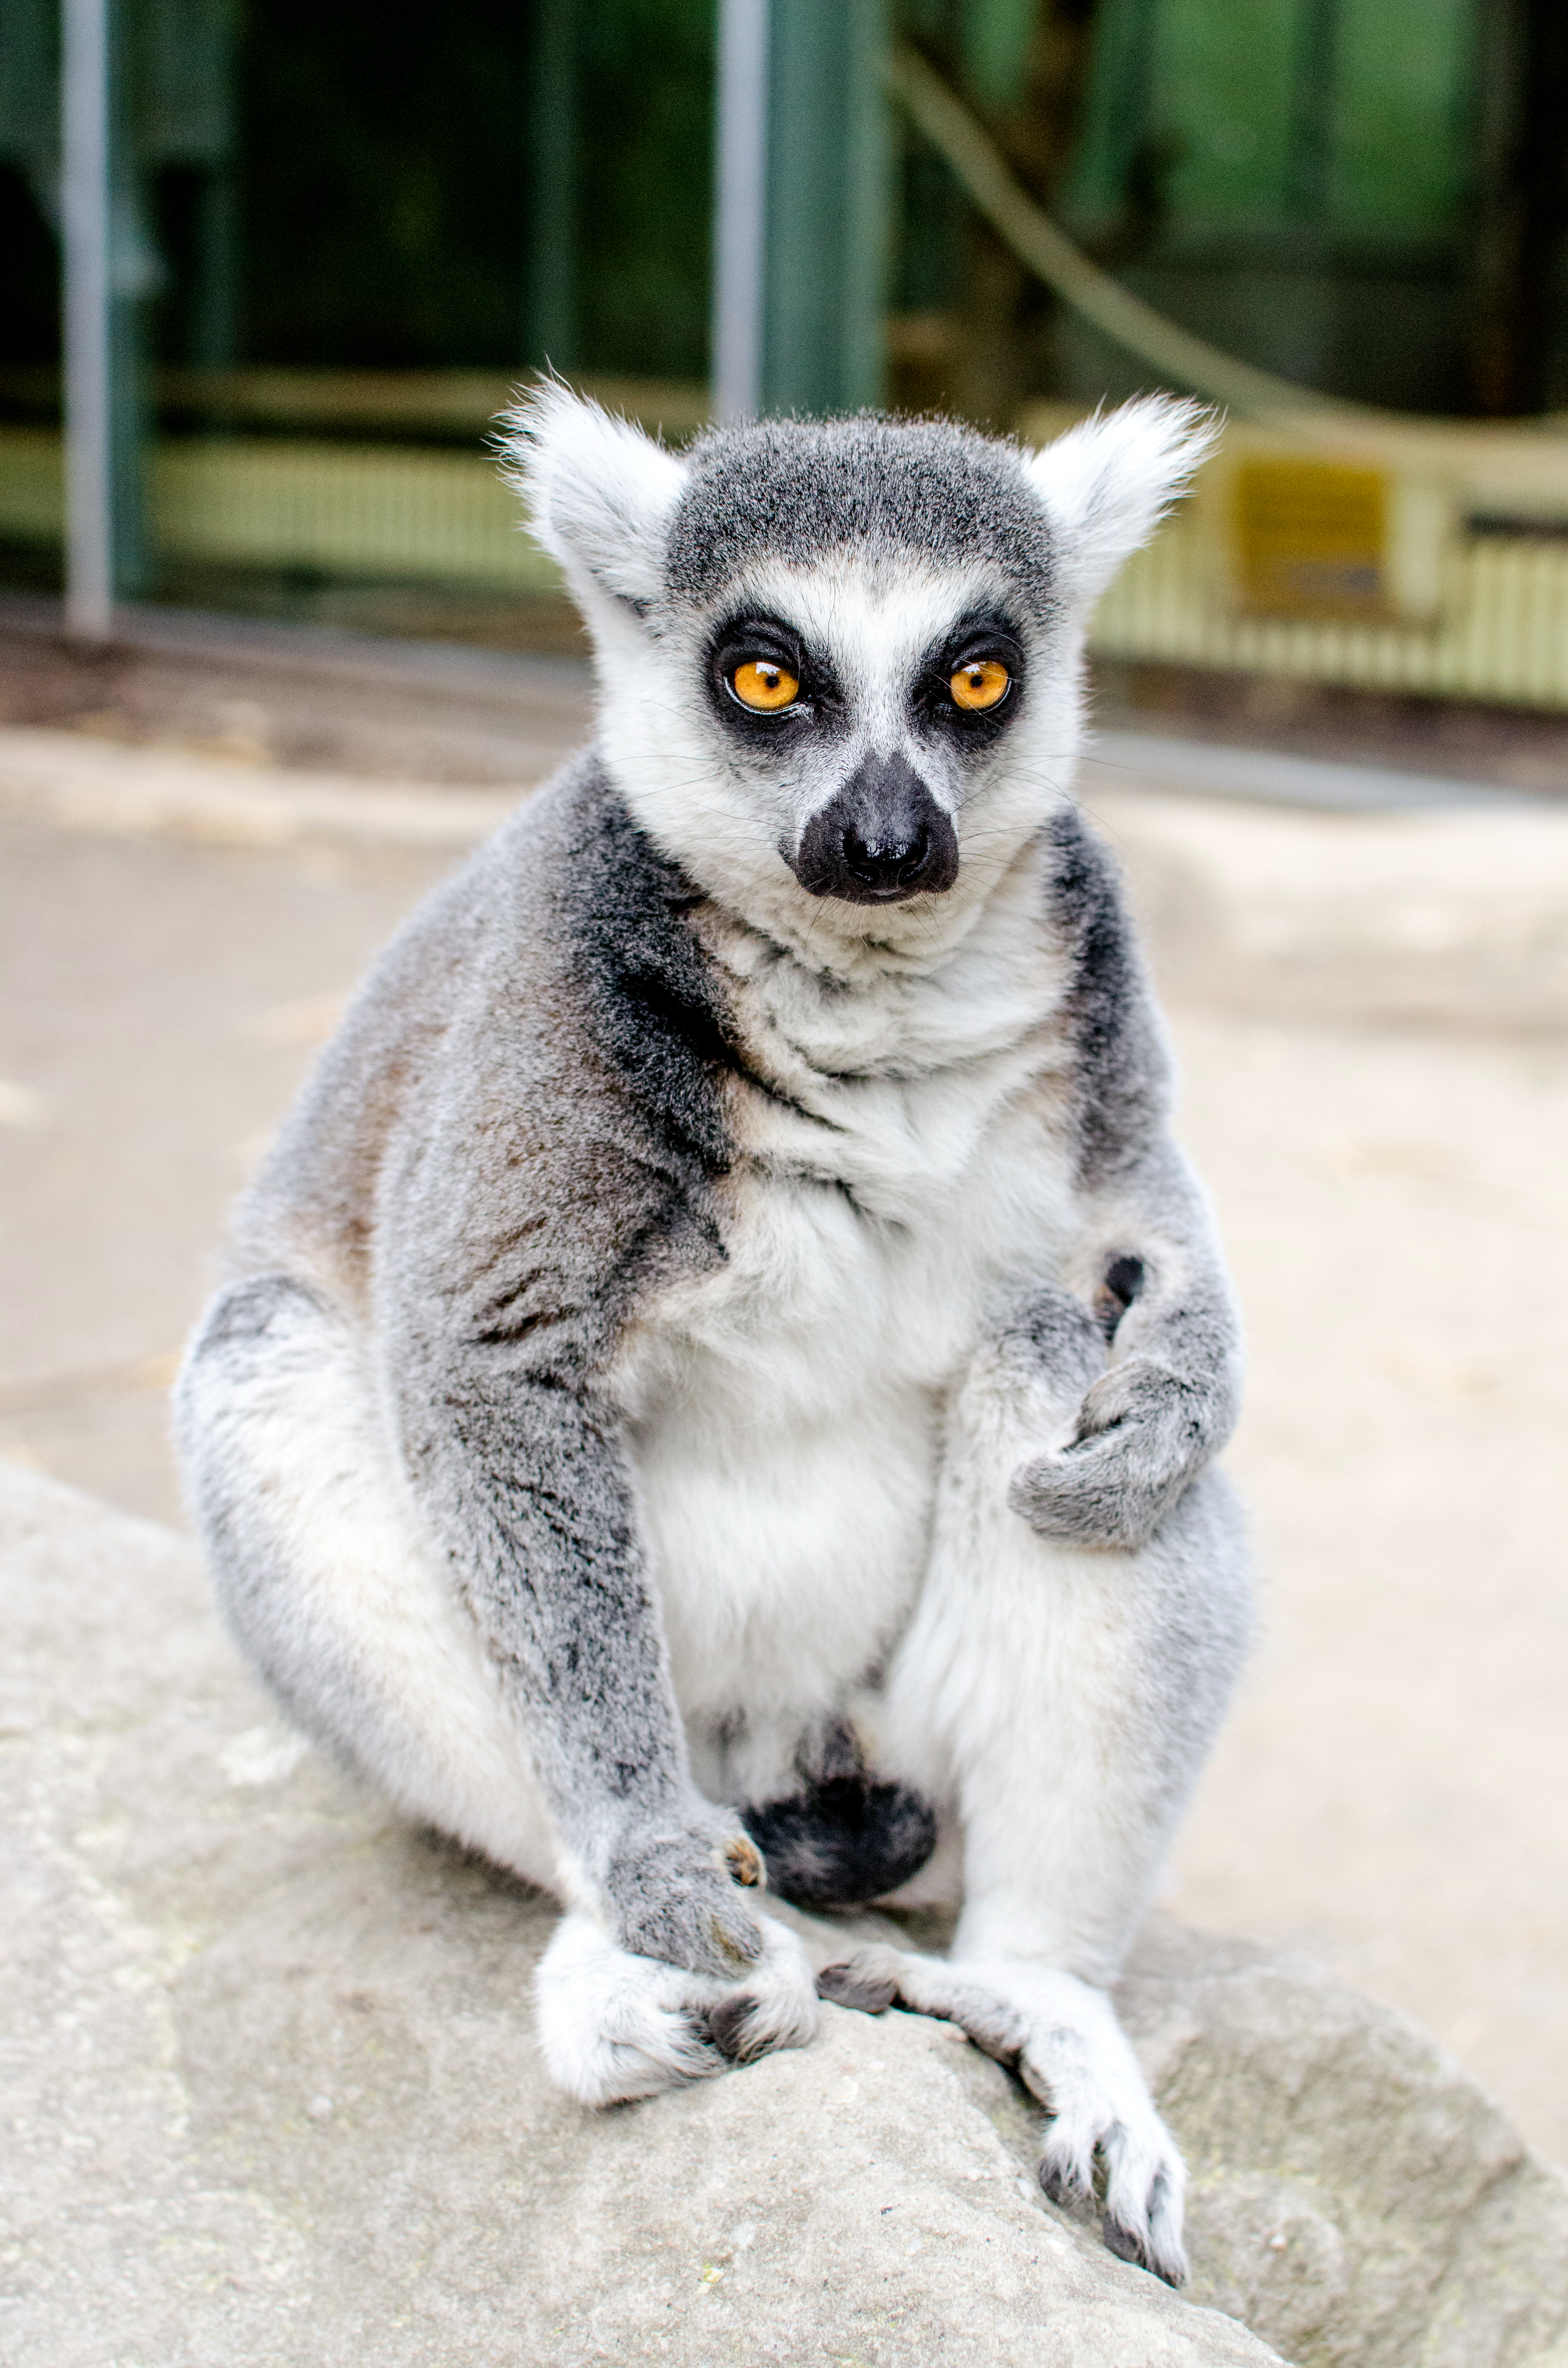
tree, bokeh, ring, feet, animal, cute, wildlife, zoo, fur, mammal, nikon, fauna, primate, eyes, hands, animals, madagascar, vertebrate, tier, fell, augen, baum, adorable, lemur, d7000, niedlich, tailed, catta, katta, tierpart, madagaskar, 300mm, marsupial, fuse, s s, h nde